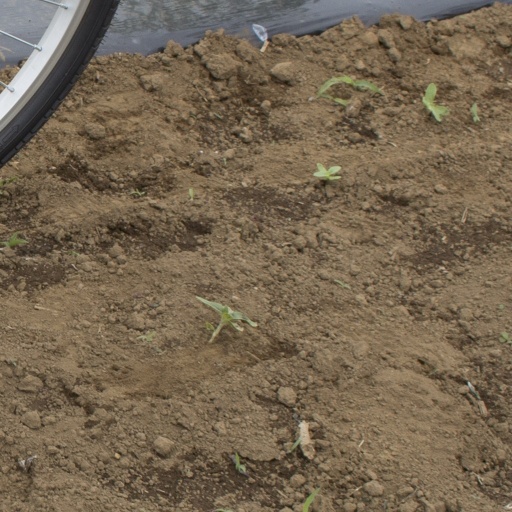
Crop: Jerusalem artichoke